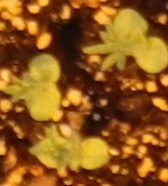
Label: Flax